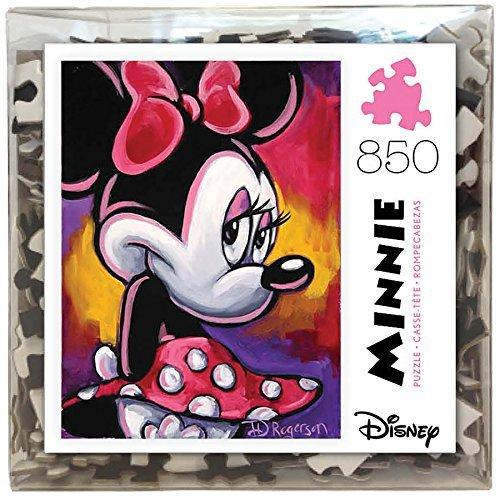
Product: Brainwright Disney Deluxe Cube Minnie Mouse Puzzle (850 Piece)
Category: Toys & Games | Puzzles | Jigsaw Puzzles
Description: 850 Piece Puzzle.
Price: $12.43
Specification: ProductDimensions:24x18x0.1inches|ItemWeight:15.8ounces|ShippingWeight:1.07pounds(Viewshippingratesandpolicies)|DomesticShipping:ItemcanbeshippedwithinU.S.|InternationalShipping:ThisitemcanbeshippedtoselectcountriesoutsideoftheU.S.LearnMore|ASIN:B013B2BWHI|Itemmodelnumber:8221|Manufacturerrecommendedage:14-15years